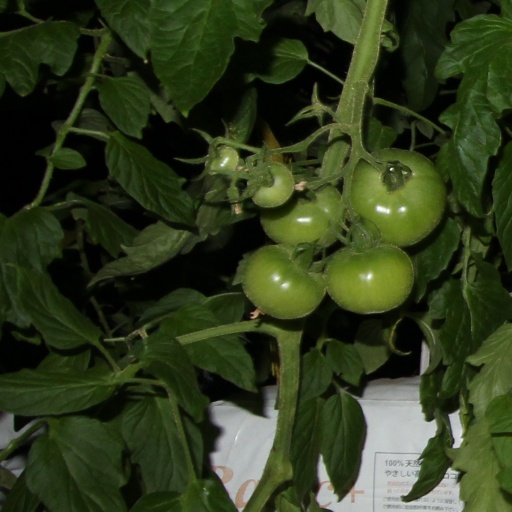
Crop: tomato